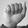
ASL letter: A